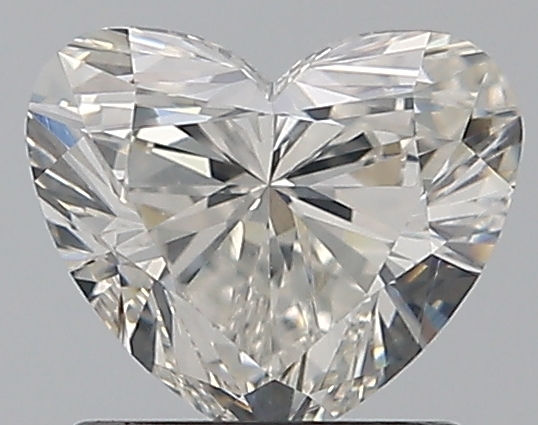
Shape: heart
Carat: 1
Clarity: SI1
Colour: H
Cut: EX
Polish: EX
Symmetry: VG
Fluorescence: F
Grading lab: GIA
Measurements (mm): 5.95 x 7.03 x 3.98